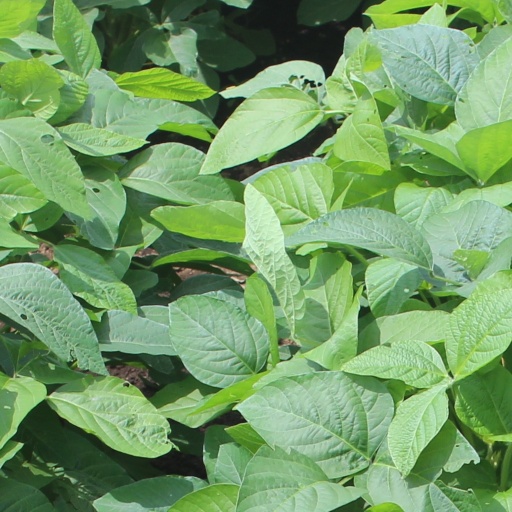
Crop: soybean